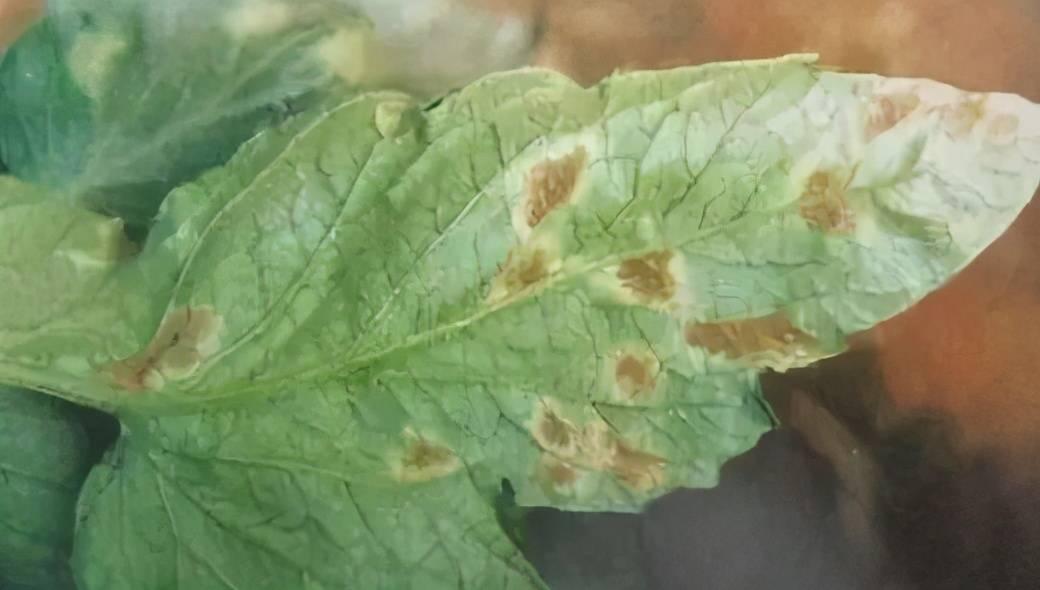
Plant: Tomato
Disease: tomato leaf mold